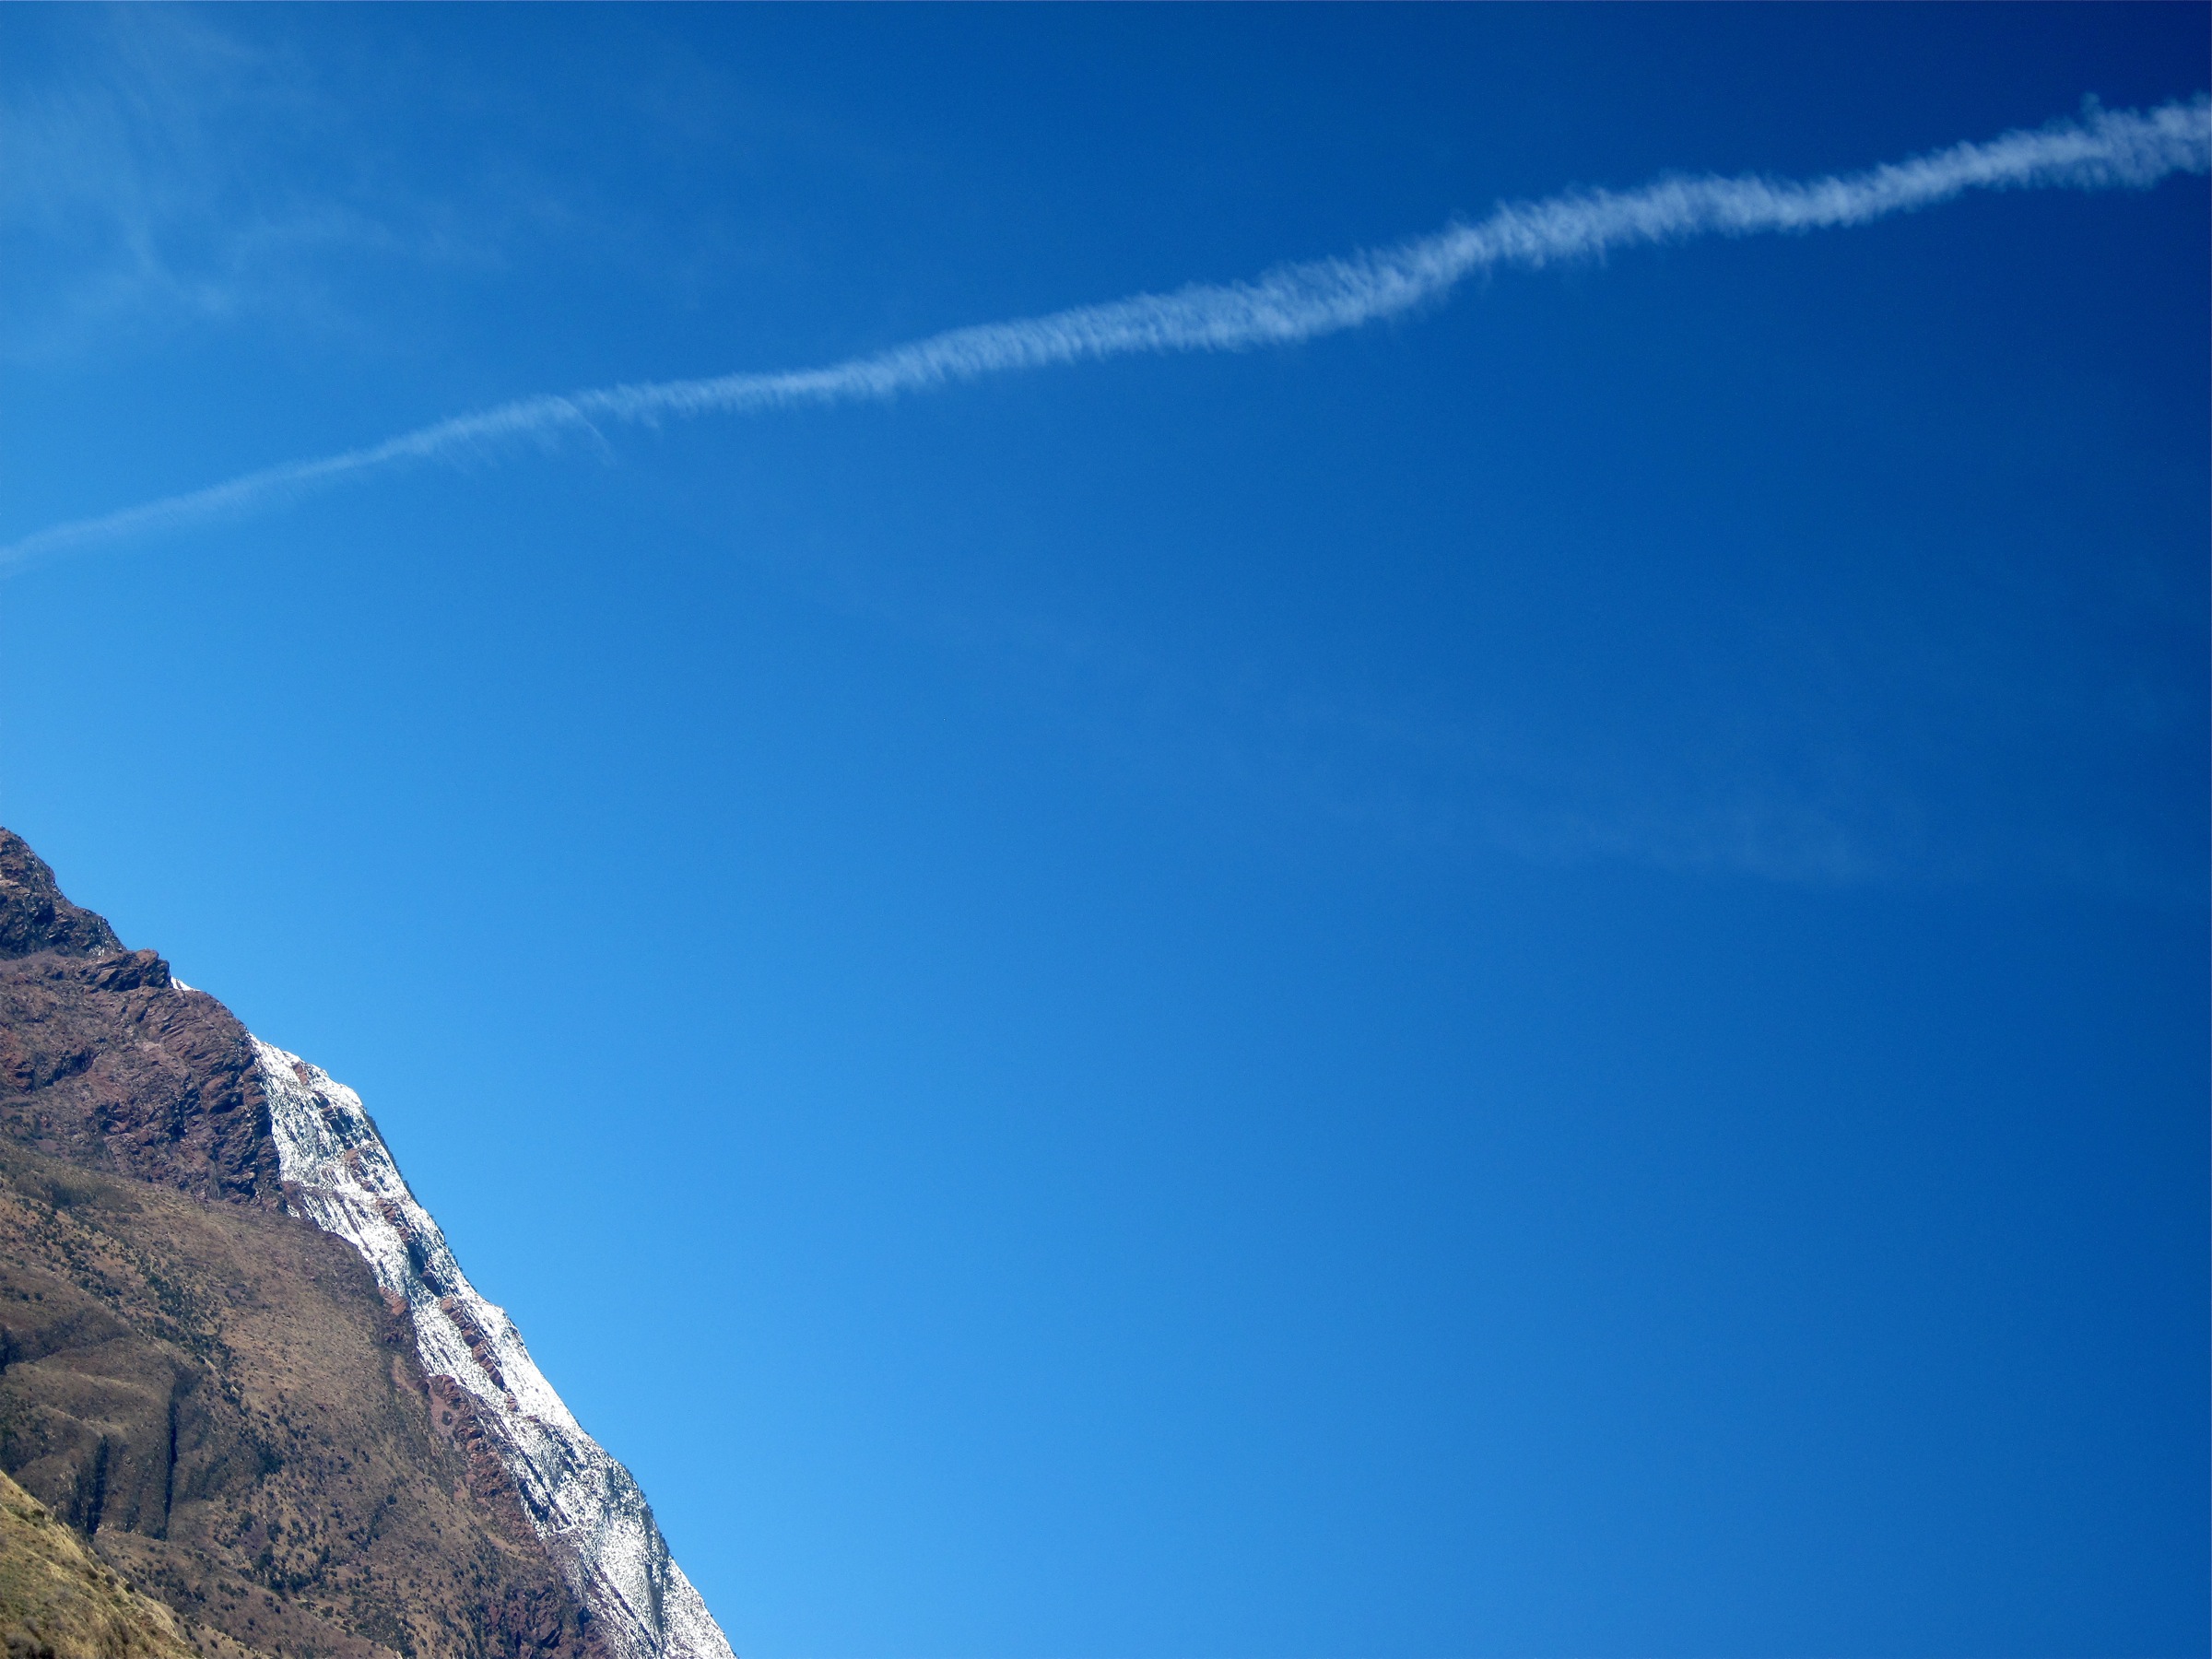
horizon, mountain, light, cloud, sky, sunlight, wave, atmosphere, mountain range, reflection, blue, arizona, alps, mazatzal, meteorological phenomenon, atmosphere of earth, mountainous landforms, computer wallpaper